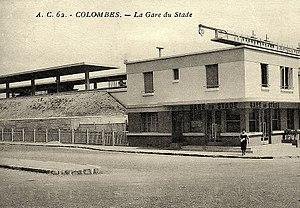
Colombes, gare du Stade, bâtiment principal
La gare du Stade est une gare ferroviaire française de la ligne de Paris-Saint-Lazare à Ermont - Eaubonne située sur le territoire de la commune de Colombes, dans le département des Hauts-de-Seine, en Île-de-France. Elle est ouverte à l'occasion des Jeux olympiques d'été de 1924 afin de desservir le stade olympique, actuel stade Yves-du-Manoir.